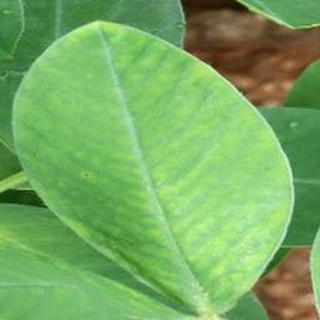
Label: groundnut_early_leaf_spot